Urban exploration

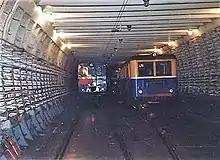
Diesel trains in a tunnel of Metro-2 D6 line in Moscow, Russia

Entry into storm drains, or "draining", is another common form of urban exploration. Groups devoted to the task have arisen, such as the Cave Clan and Darkside in Australia. Draining has a specialized set of guidelines, the foremost of which is "When it rains, no drains!", because the dangers of becoming entrapped, washed away, or killed increase dramatically during heavy rainfall.